Kakunodate Station

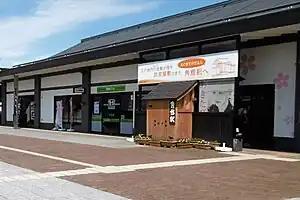
Kakunodate Station, in July 2017

Kakunodate Station is served by the JR East Tazawako Line and the Akita Shinkansen, and is located 58.8 km from the terminus of both lines at Morioka Station. It is also the southern terminus for the third sector Akita Nairiku Jūkan Railway Akita Nairiku Line and is located 92.4 kilometers from the northern terminus at